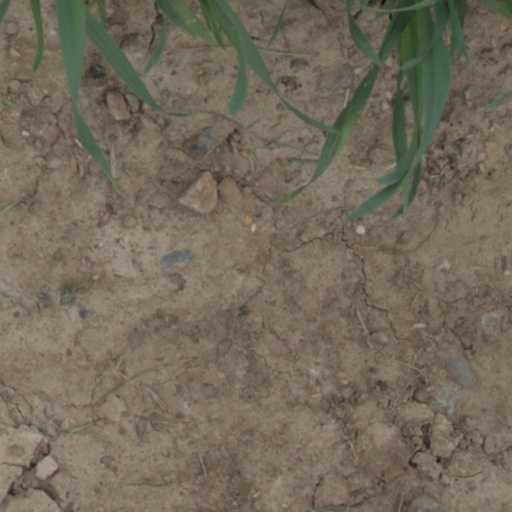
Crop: wheat